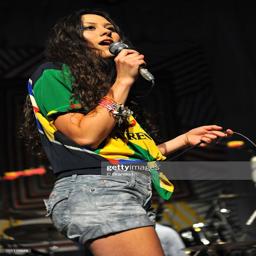
film character performs on stage .